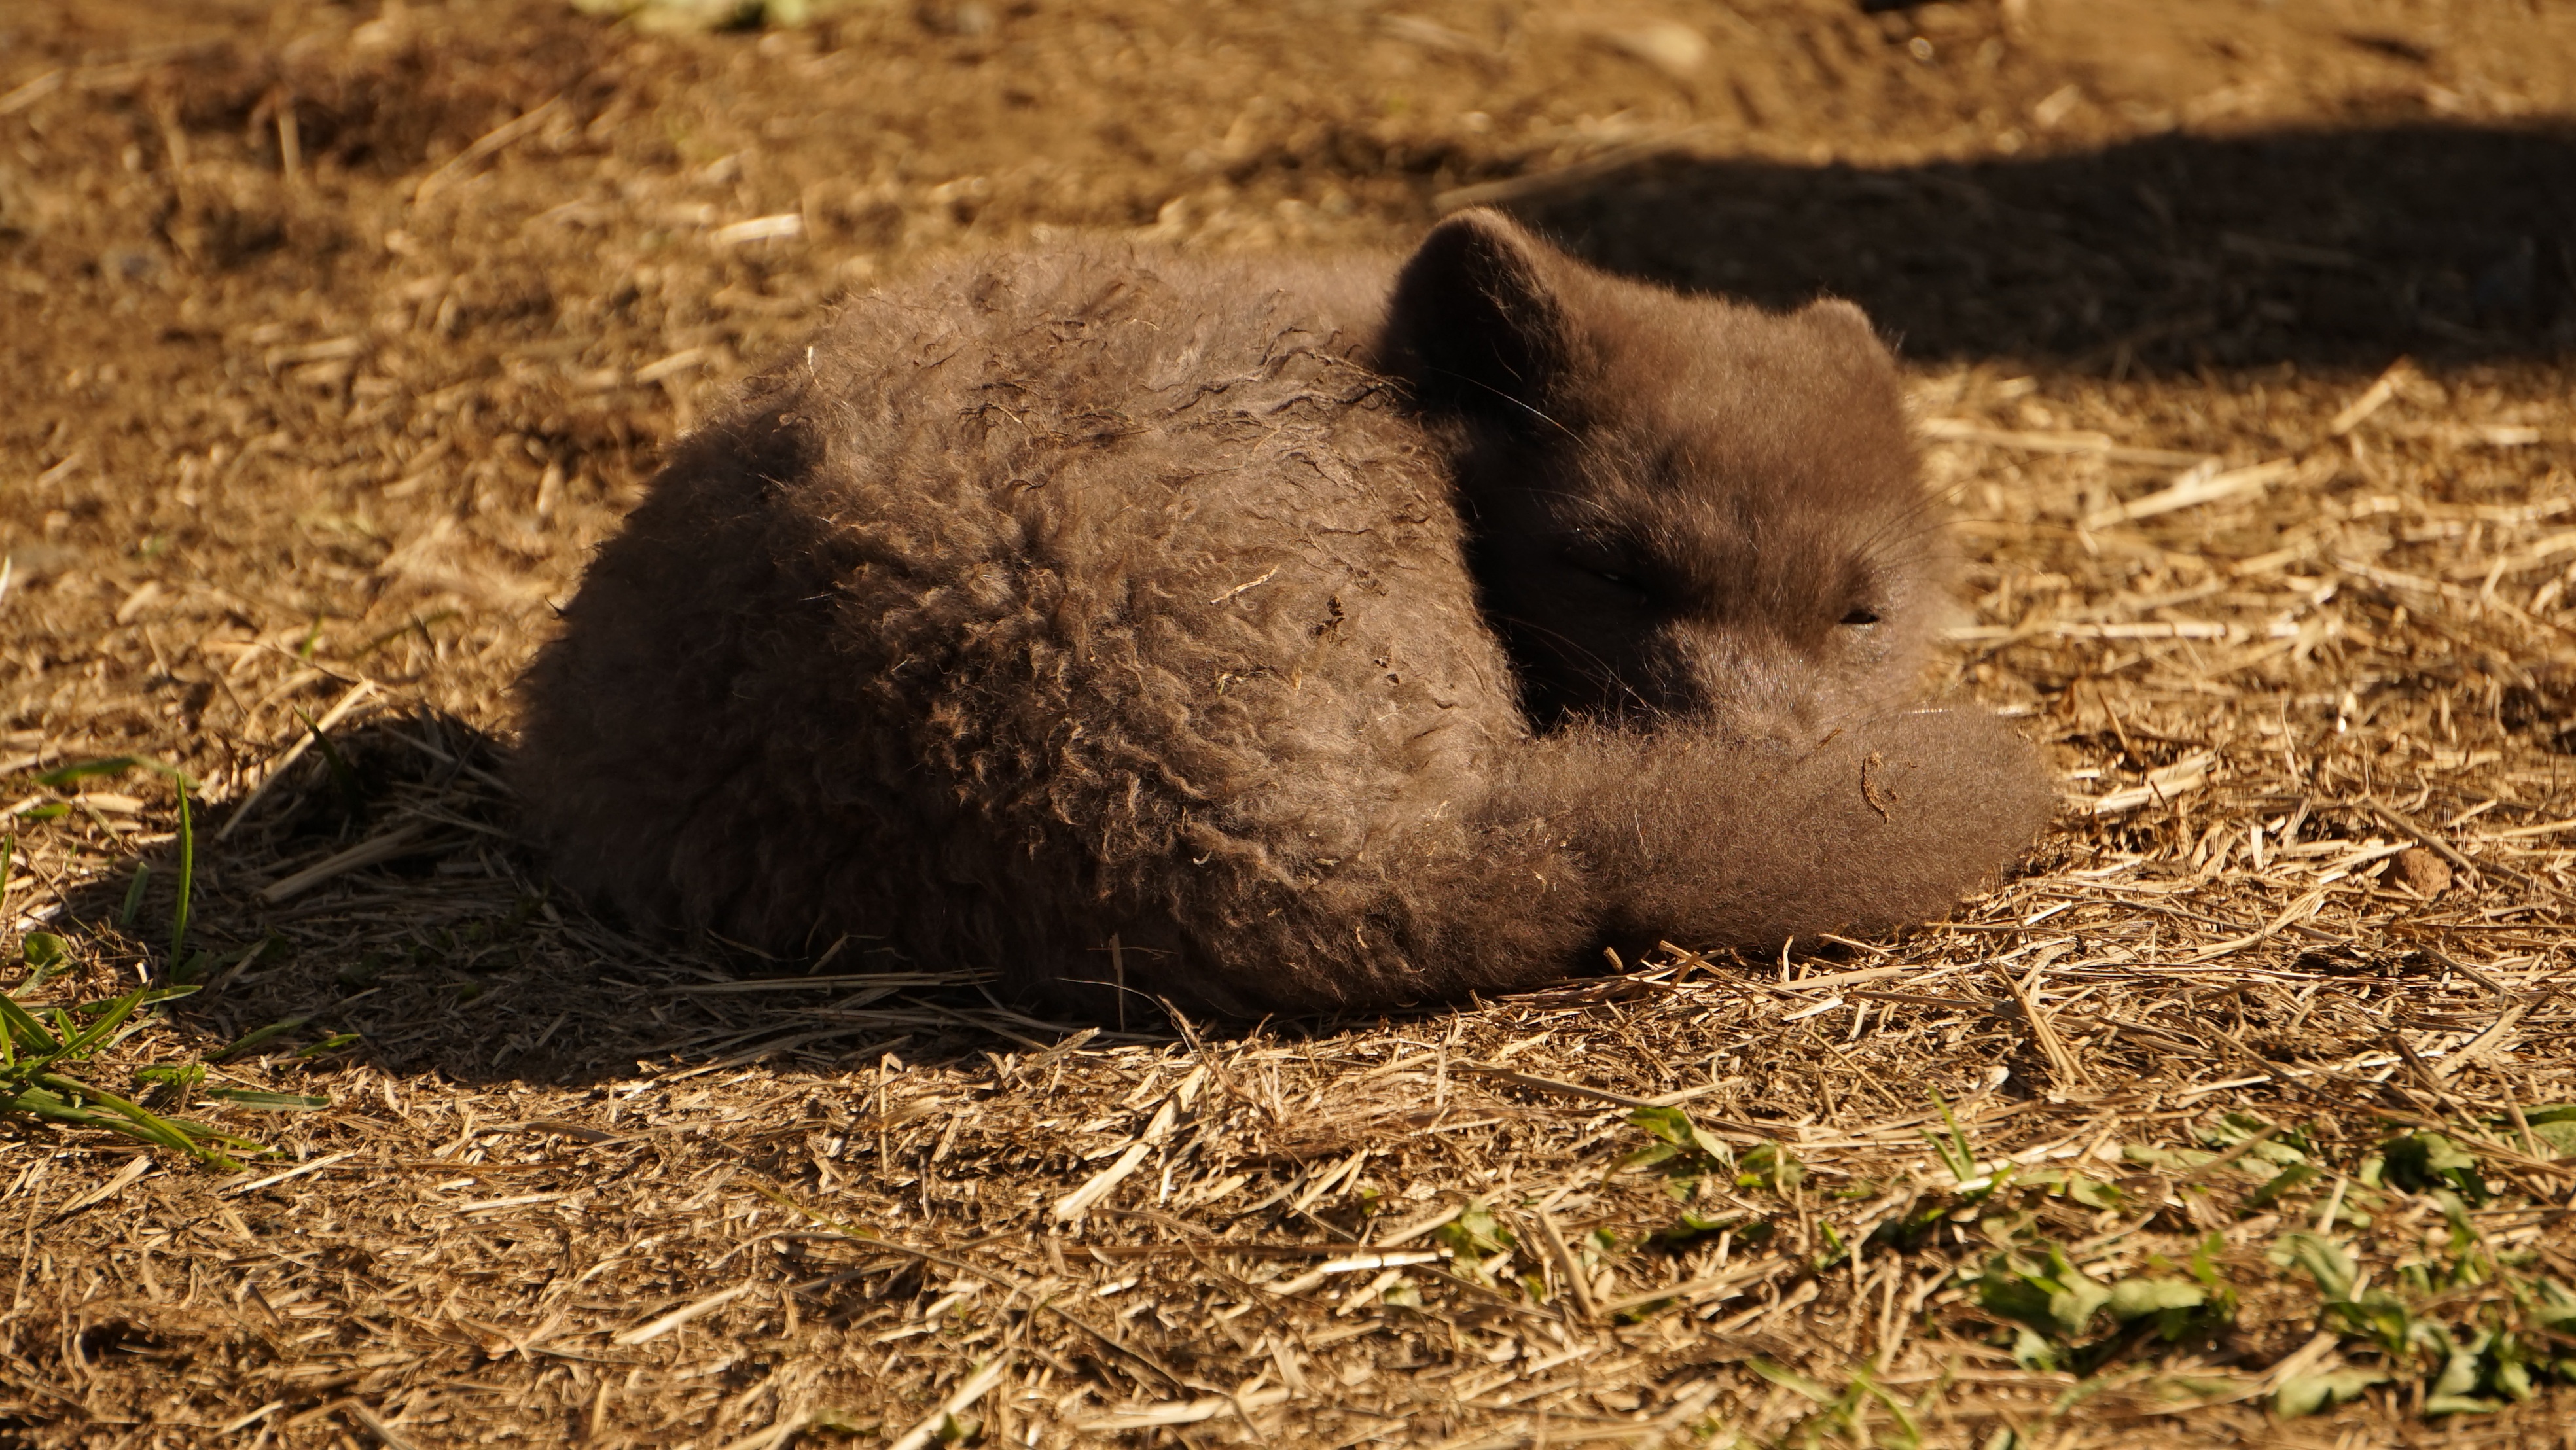
grass, bear, wildlife, sleeping, sheep, mammal, iceland, fauna, arctic fox, vertebrate